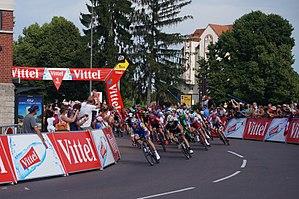
Sprint à 1 km de l'arrivée sur la 6e étape du Tour de France entre Vesoul et Troyes. (à compléter avec les noms des coureurs cyclistes)
La 6ᵉ étape du Tour de France 2017 se déroule le jeudi 6 juillet 2017 entre Vesoul et Troyes, sur une distance de 216 kilomètres. Elle est remportée au sprint par l'Allemand Marcel Kittel, de l'équipe Quick-Step Floors. Il devance le Français Arnaud Démare, qui conserve le maillot vert, et l'Allemand André Greipel. Christopher Froome conserve le maillot jaune.